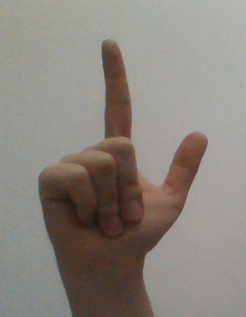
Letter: laam